Bertha Kipfmüller

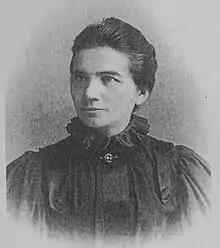

Bertha Kipfmüller (28 February 1861 – 3 March 1948) was described by an admiring journalist as a "small person with a powerful voice and an iron will". Her work as a German school teacher made her a women's rights activist and a pioneering figure in respect of women's education. She was, in addition, a committed pacifist during a period remembered for intensifying nationalist-populism in Europe, a linguistic genius and a passionate believer in life-long learning.